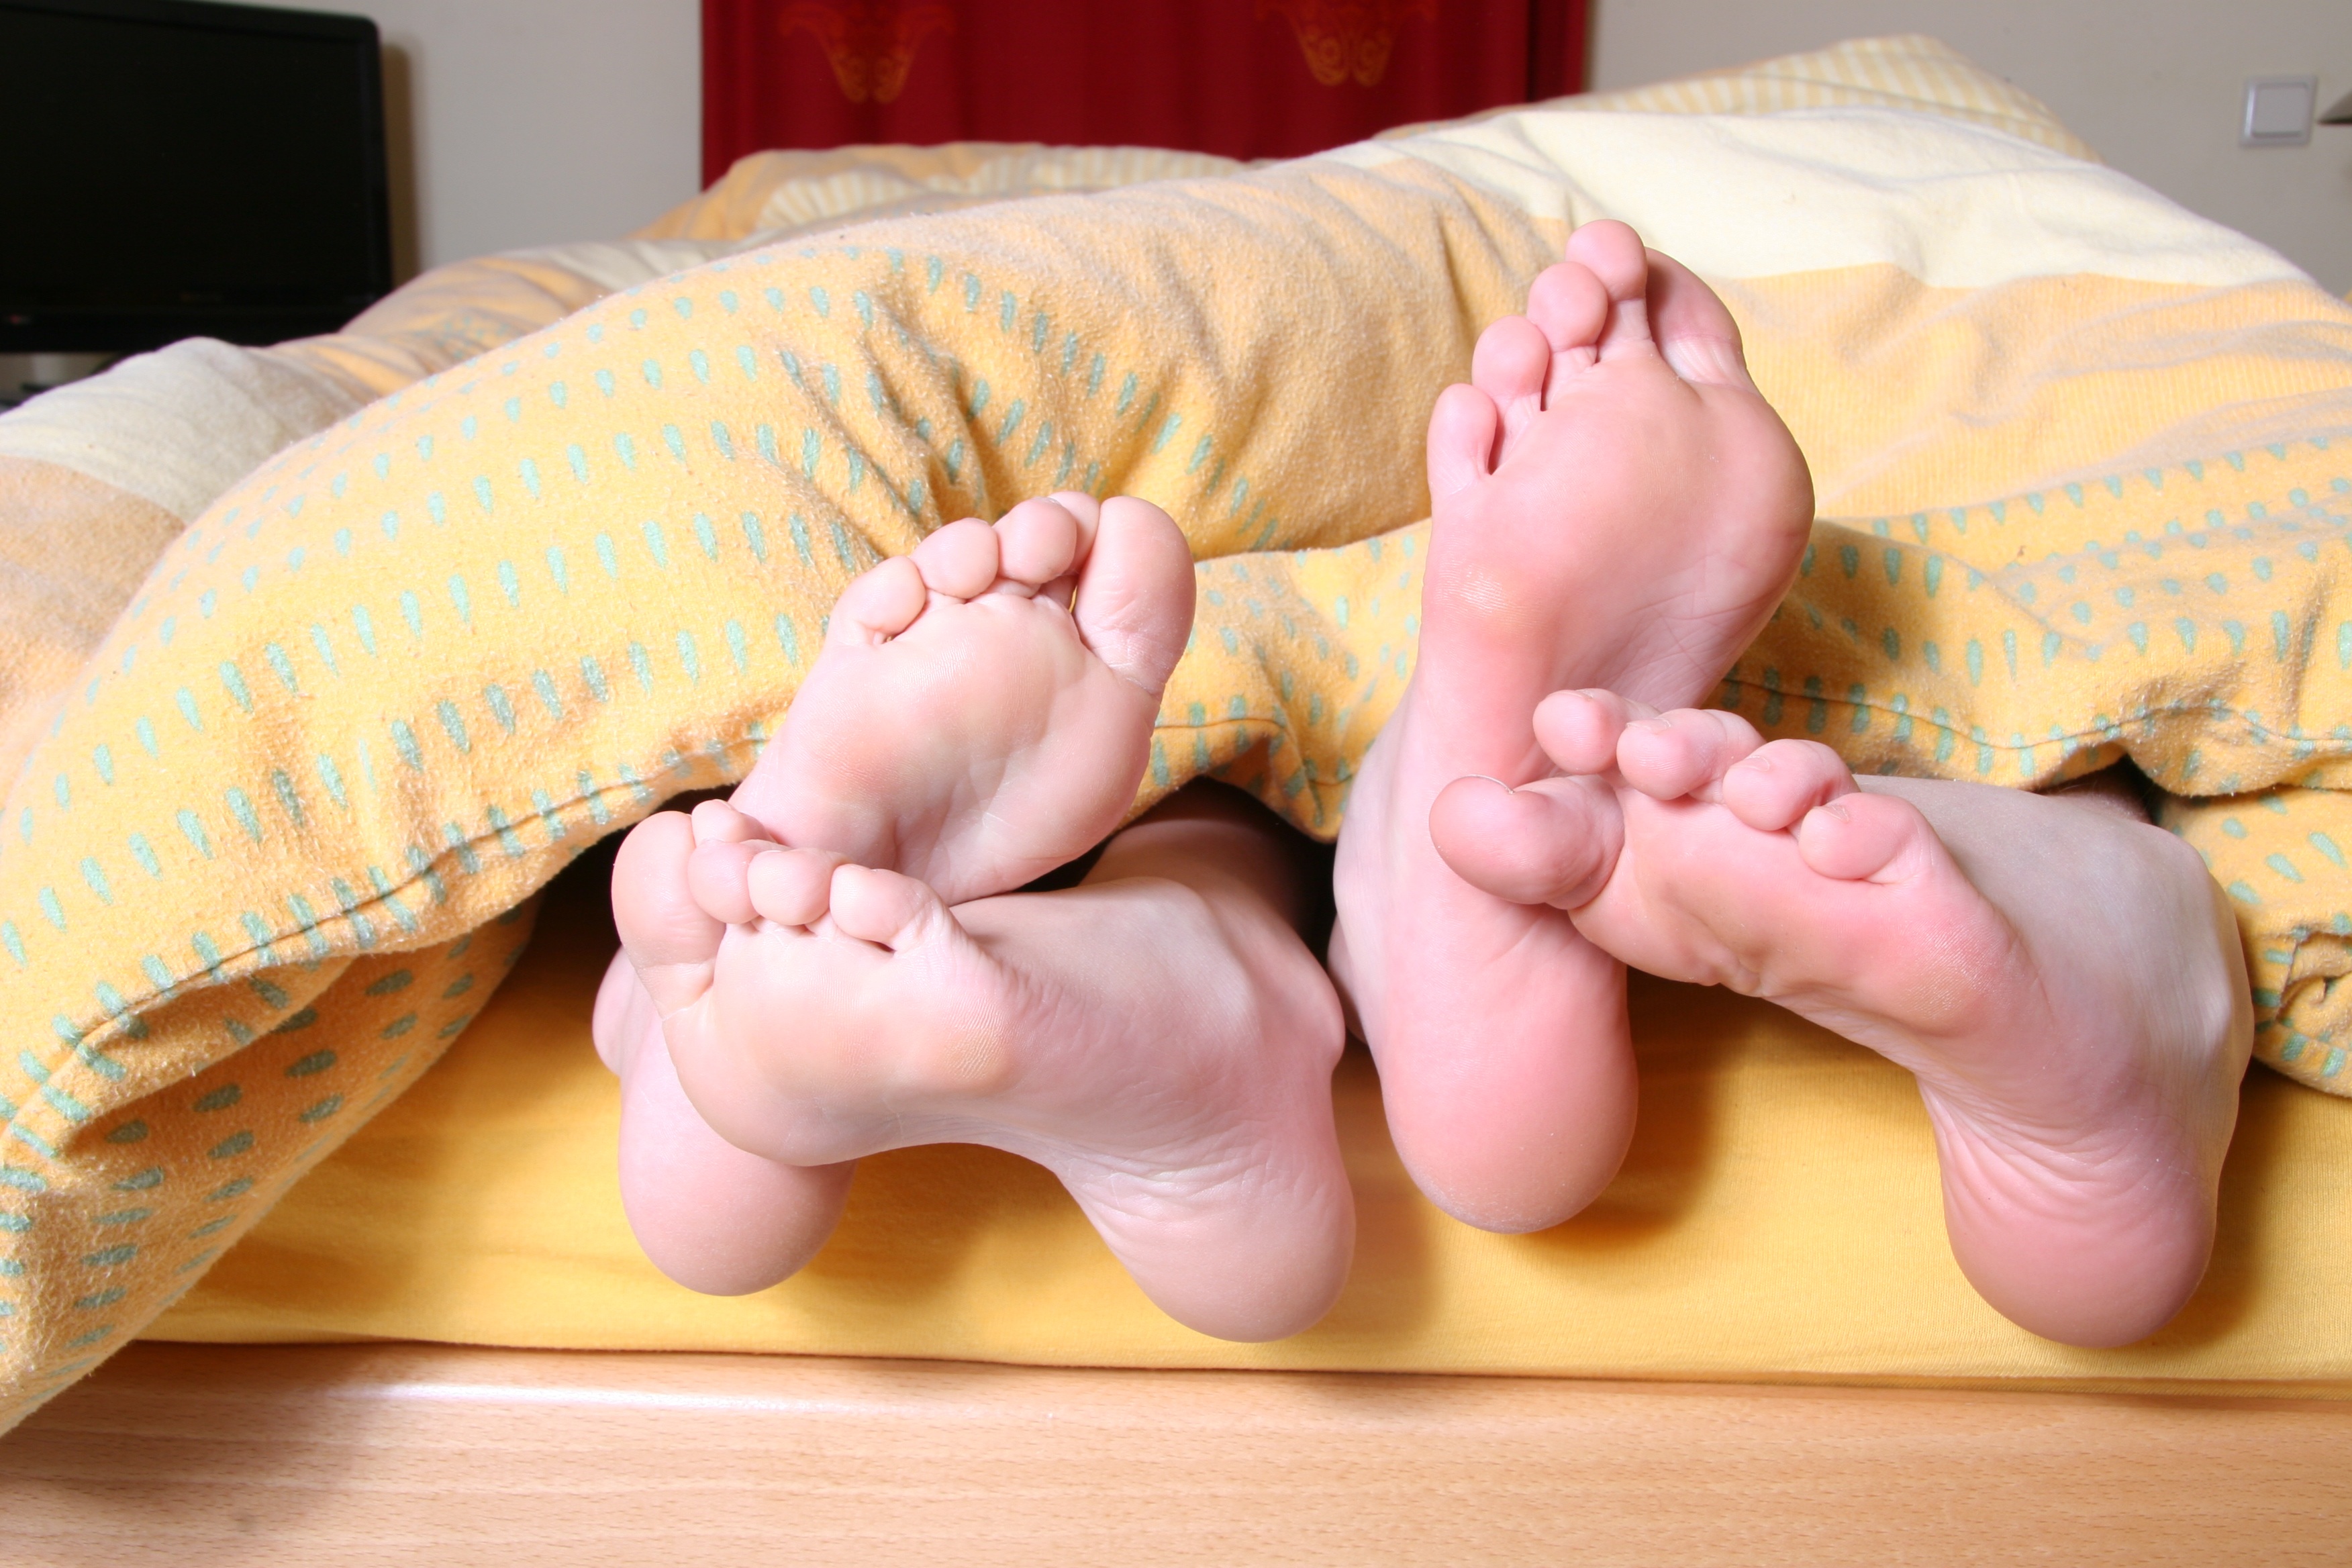
hand, feet, leg, foot, sole, rest, arm, muscle, mouth, human body, children, bed, stay, sense